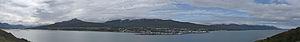
Akureyri est une municipalité et une ville du nord de l'Islande. Elle est la capitale de la région Norðurland eystra et est un important port maritime. Avec une population de 17 754 habitants en 2011, il s'agit de la quatrième ville d'Islande, derrière Reykjavik, Hafnarfjörður et Kópavogur, mais de la deuxième agglomération d'Islande derrière Reykjavik. Elle est le plus grand centre de services dans le nord du pays.